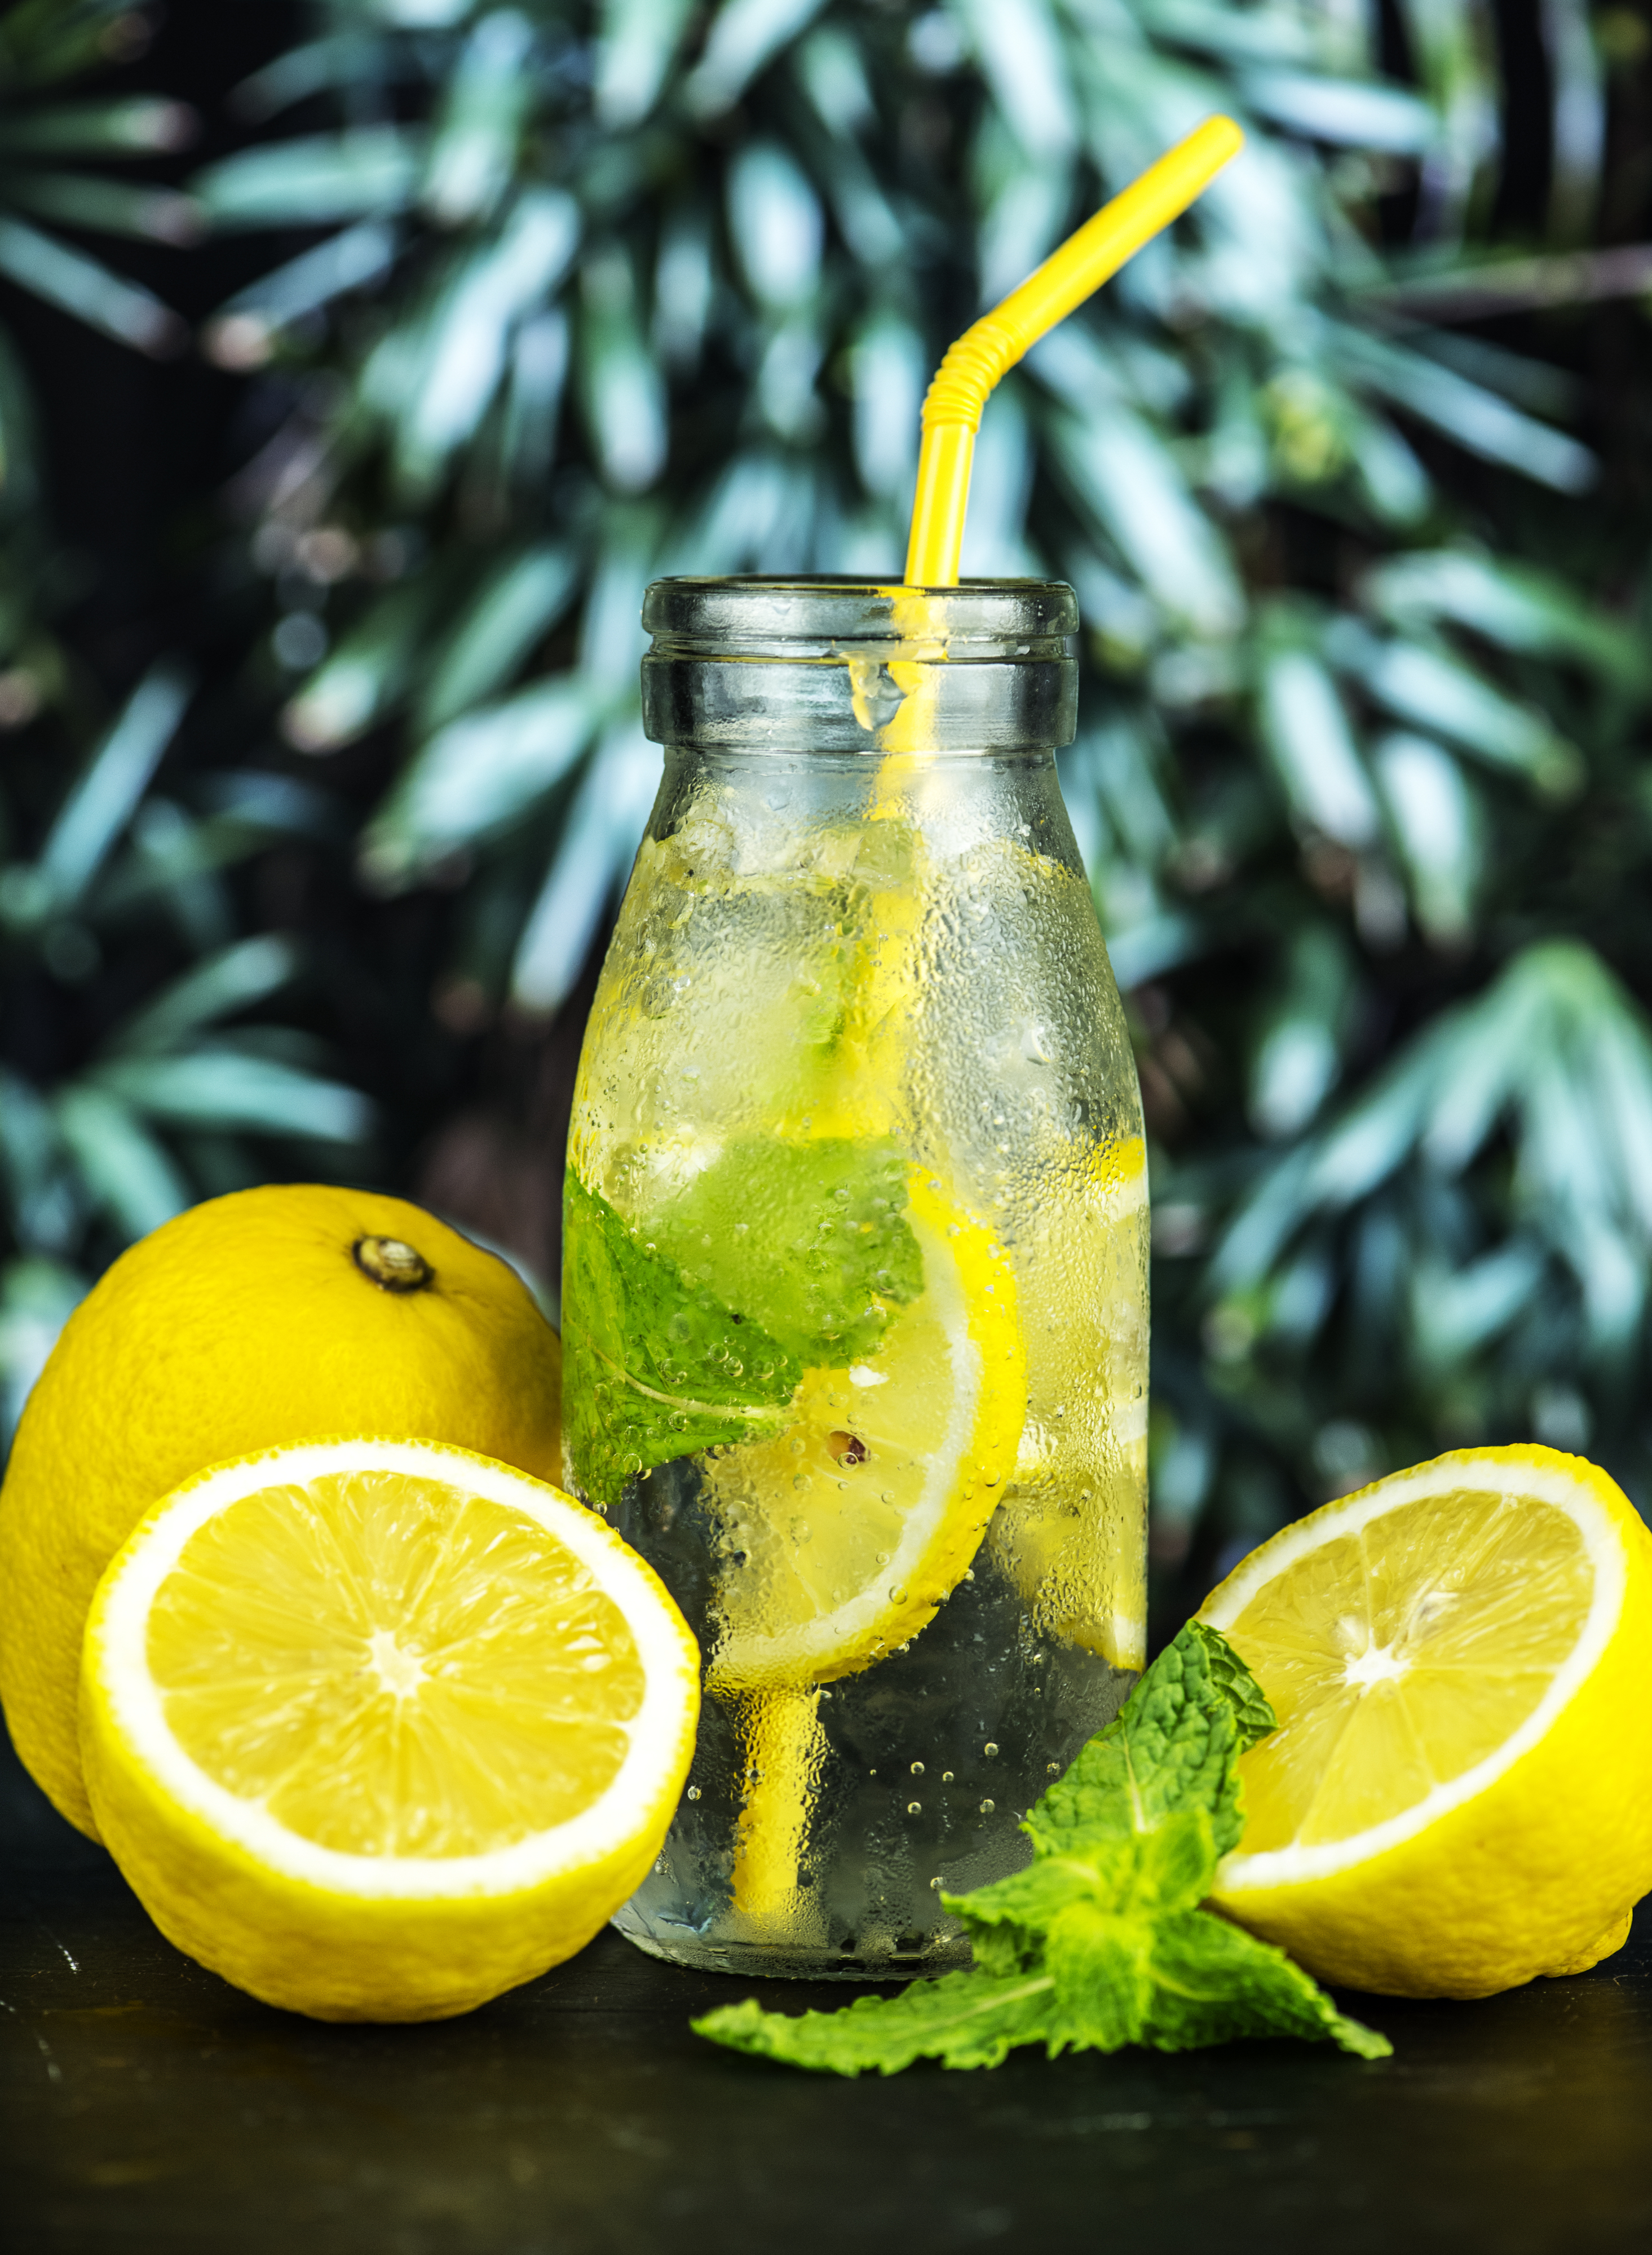
antioxidant, beverage, closeup, cold water, dehydration, detox, detox drink, detox water, drink, drinking, flavored, food photography, fresh, freshness, fruit, fruit flavored water, fruit infused water, healthcare, healthy, herb, homemade, hydrated, infused water, ingredients, juice, lemon, lemon and mint soda, macro, menu, metabolism boosting, mint, natural, nutrients, nutritious, organic, recipe, refreshing, refreshment, rehydration, soda, sparkling, summer, tasty, thirsty, vitamin, water, wellbeing, wellness, lemon lime, lime, lemonade, citrus, food, lemon juice, limeade, meyer lemon, plant, non alcoholic beverage, citric acid, mason jar, Lemonsoda, key lime, soft drink, limonana, ingredient, Aguas frescas, sweet lemon, spritzer, orange